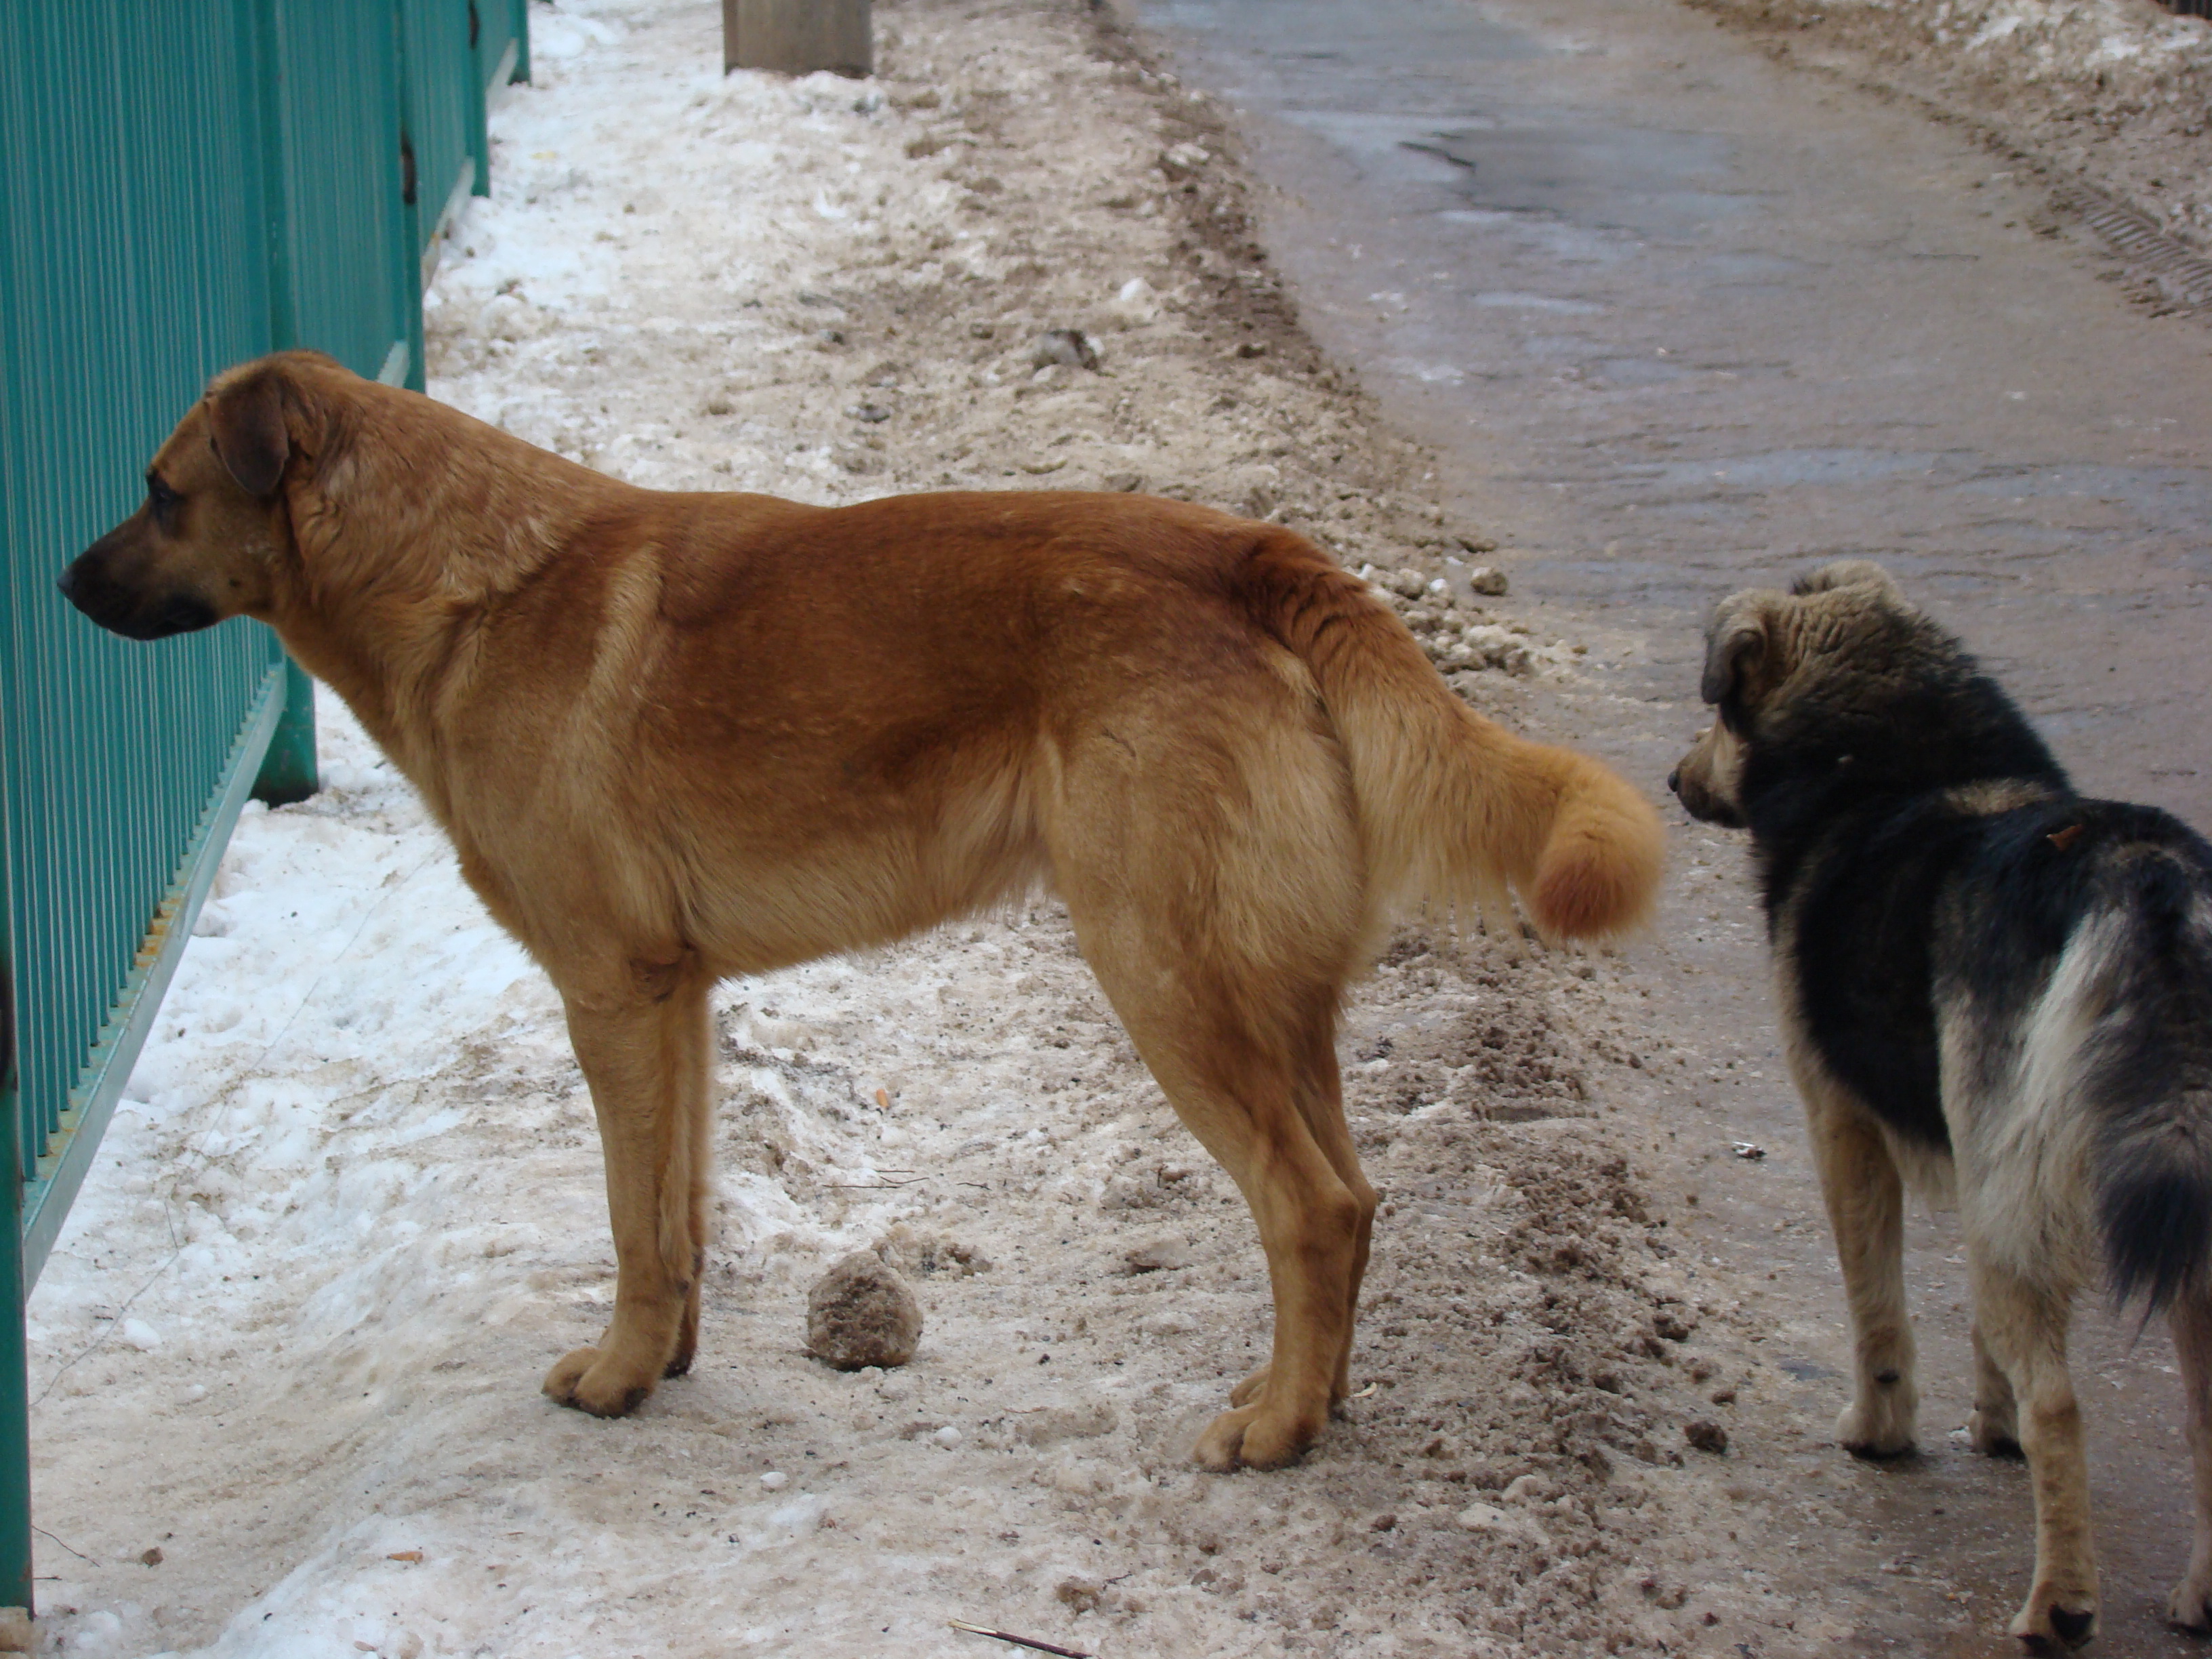
dog, pet, mammal, pets, dogs, animals, vertebrate, sony, moscow, russia, dog breed, moskau, moscou, dsc, h9, straydogs, streetdogs, dsch9, animal shelter, leonberger, street dog, dog like mammal, dog breed group, dog crossbreeds, nova scotia duck tolling retriever